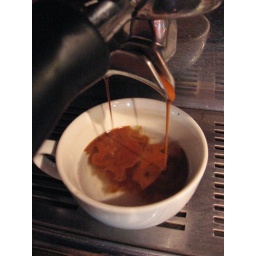
the water begins to cloud over ...